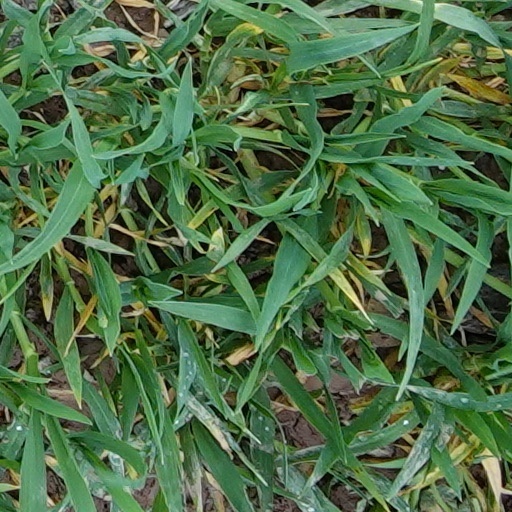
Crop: wheat